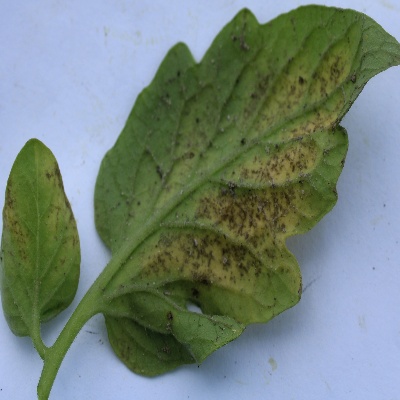
Crop: Tomato
Condition: septoria leaf spot